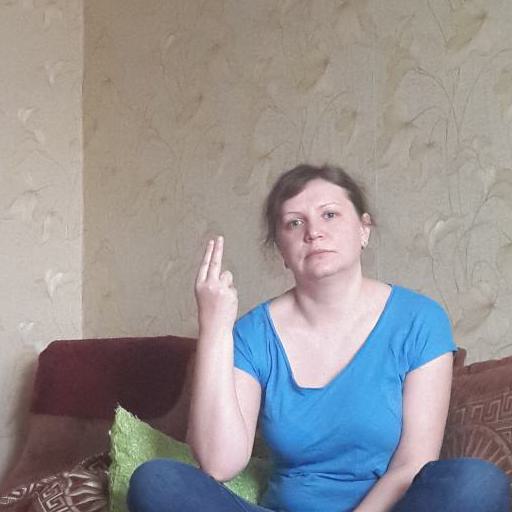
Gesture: two_up_inverted